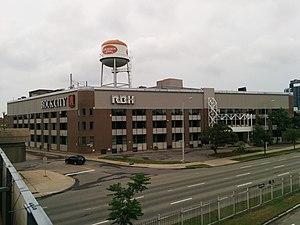
Rothmans, Benson & Hedges est une compagnie canadienne de cigarettes faisant partie du groupe Philip Morris International, et héritière de Rock City Tobacco — fondée à Québec en 1899 et où demeure la production de RBH.